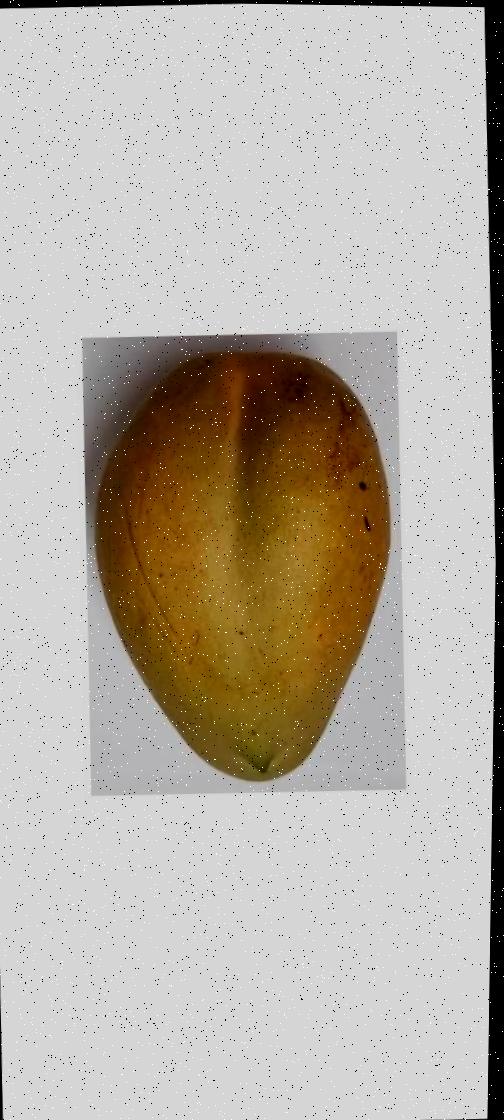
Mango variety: Bari-11